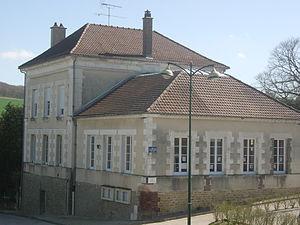
Mairie de Bucey-en-Othe (Aube)
Bucey-en-Othe est une commune française située dans le département de l'Aube en région Grand Est.